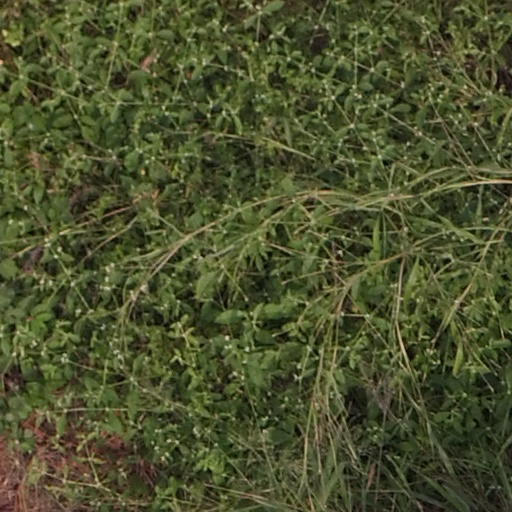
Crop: maize; corn